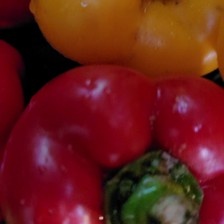
Label: capsicum